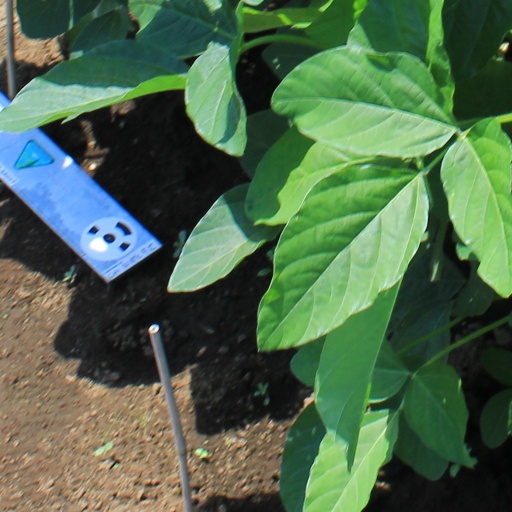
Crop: soybean